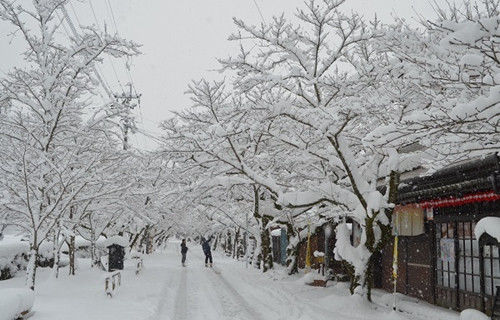
Weather: snow or frosty